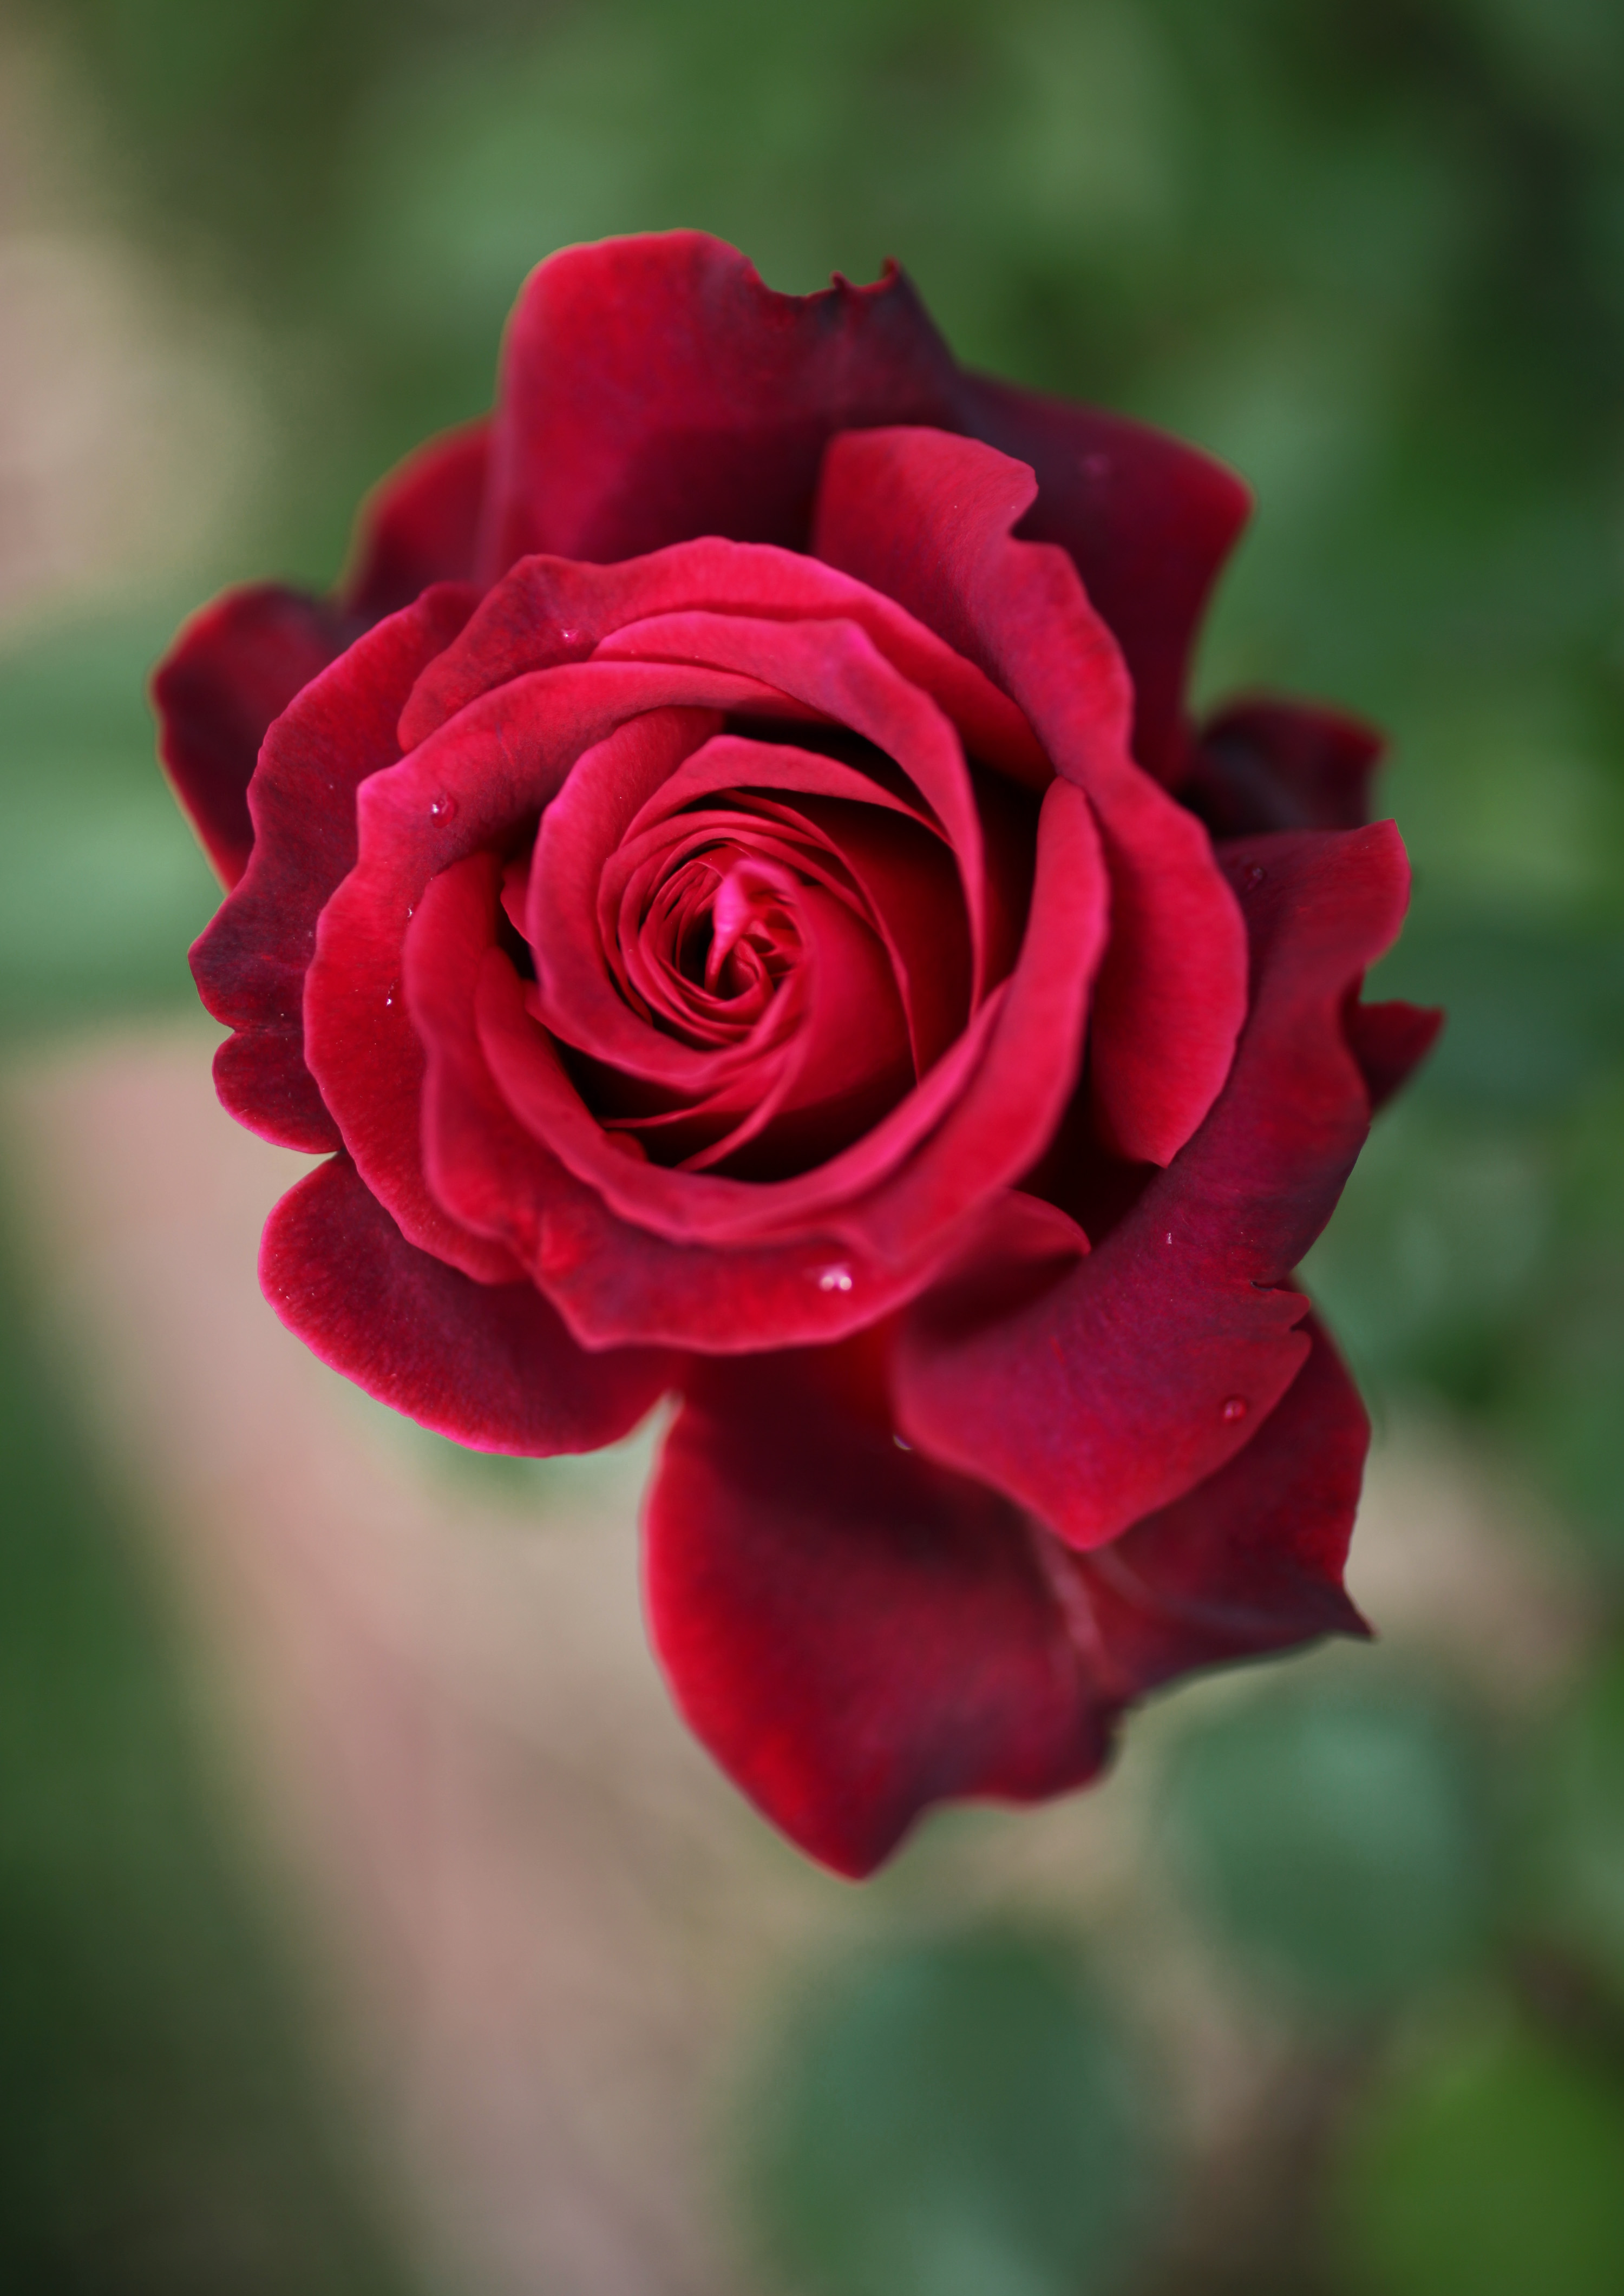
plant, photography, flower, petal, rose, red, pink, flora, close up, floribunda, macro photography, flowering plant, garden roses, rose family, plant stem, land plant, rosa centifolia, rose order